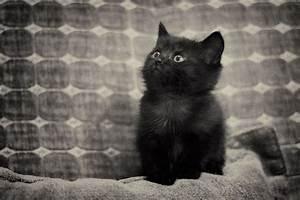
cat